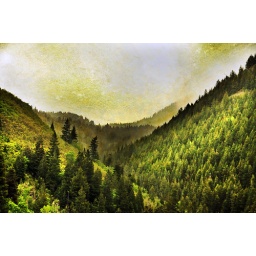
pine tree valley in af canyon